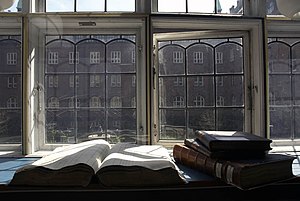
Københavns Stadsarkiv
Udsigt til Rådhushaven fra læsesalen.
Udsigt til Rådhushaven fra læsesalen.
Københavns Stadsarkiv er Københavns kommunes arkiv. Arkivet indsamler og bevarer arkivmateriale fra København og formidler historier om byen, dens indbyggere og udvikling. Arkivets samlinger går tilbage til middelalderen og frem til i dag.